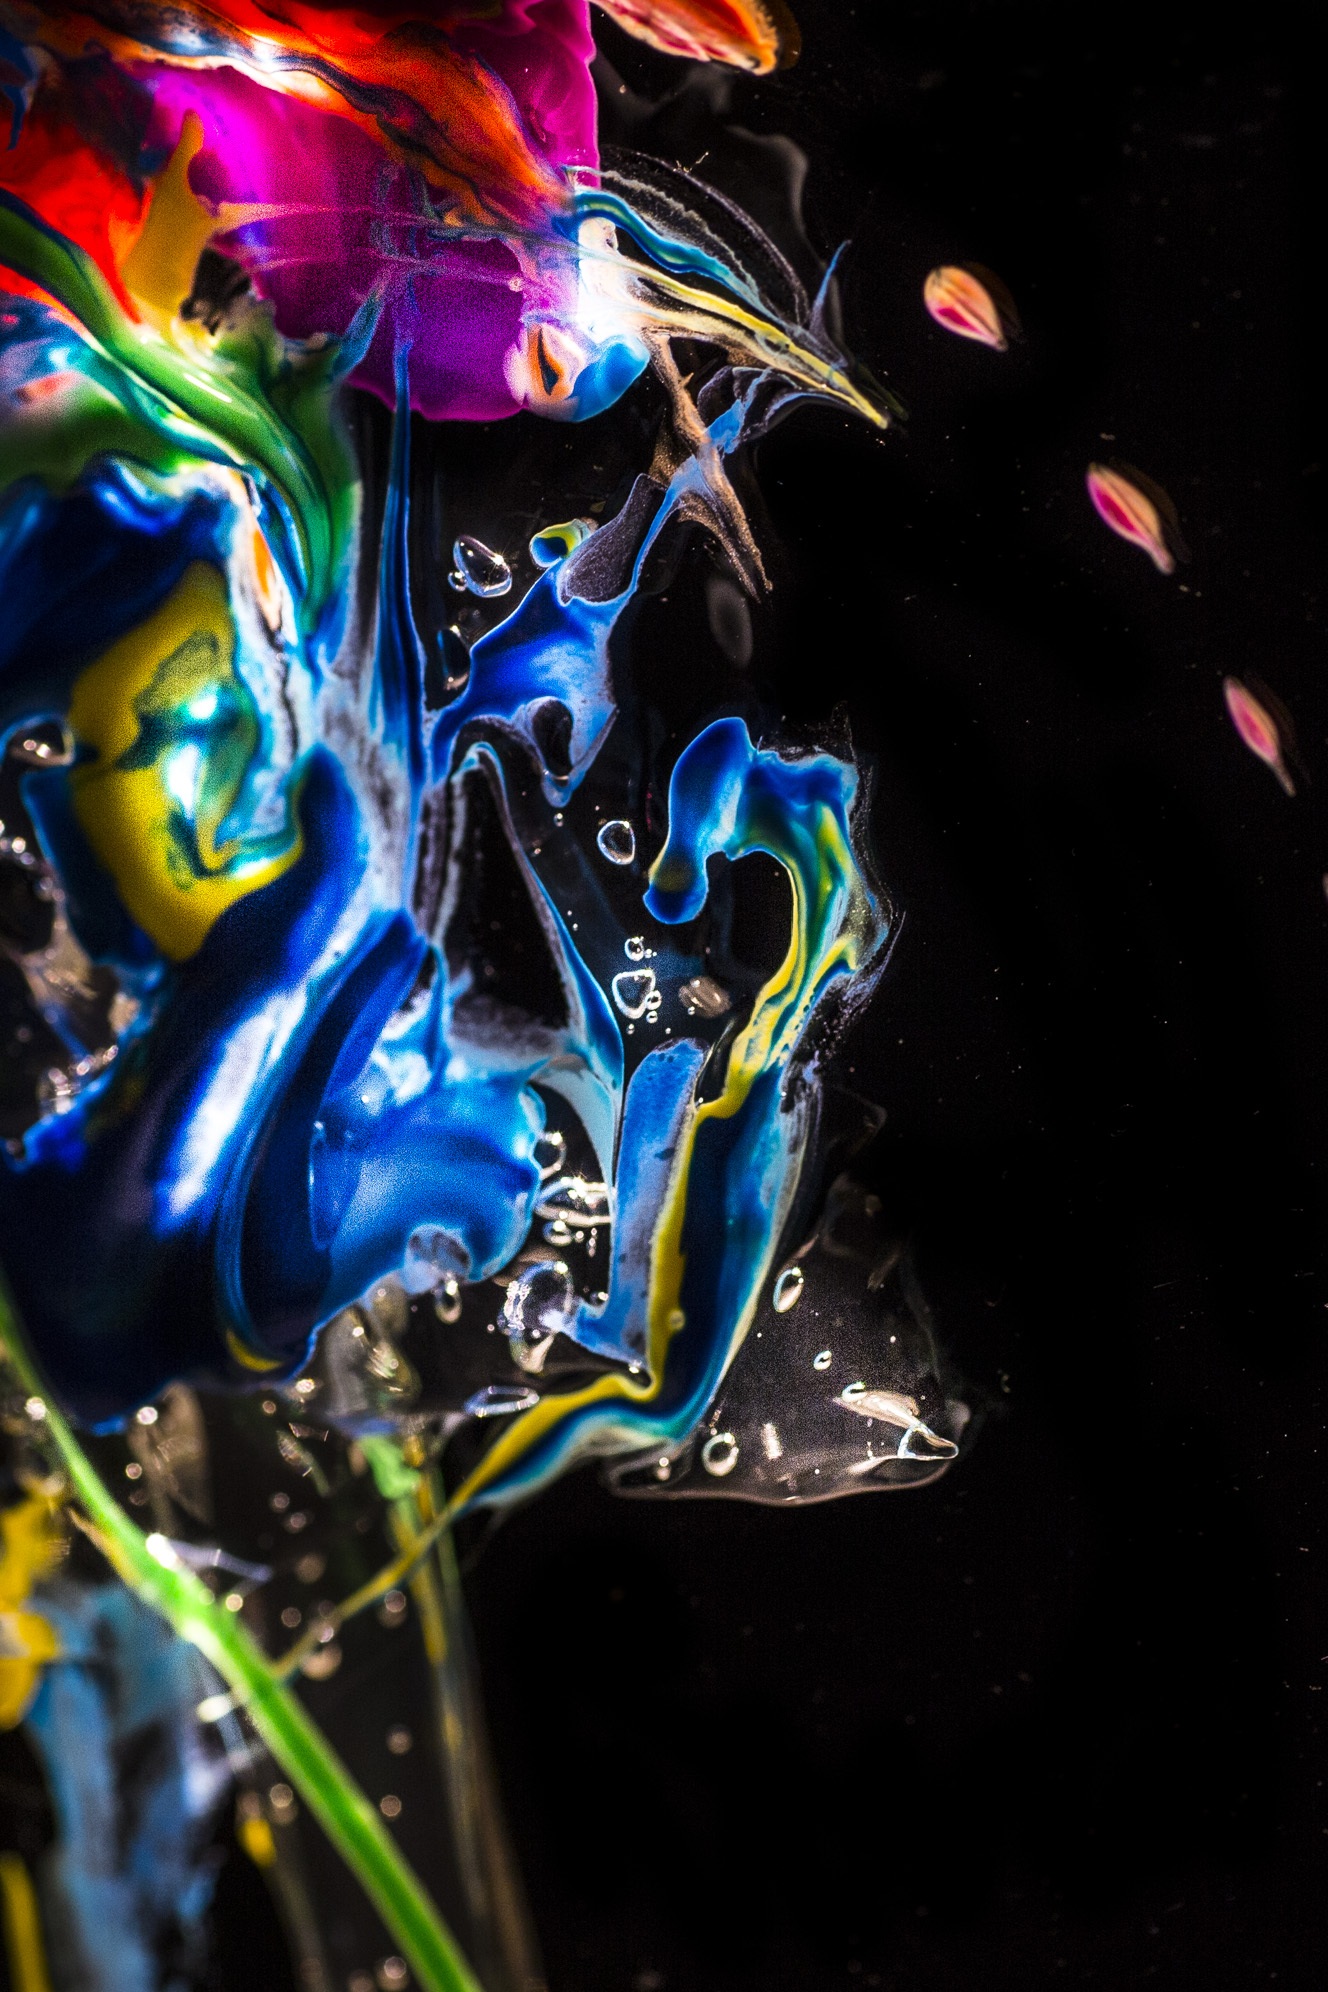
creative, color, space, artist, paint, painting, art, cool image, colors, pallet, fantasy, cool photo, graphics, organism, computer wallpaper